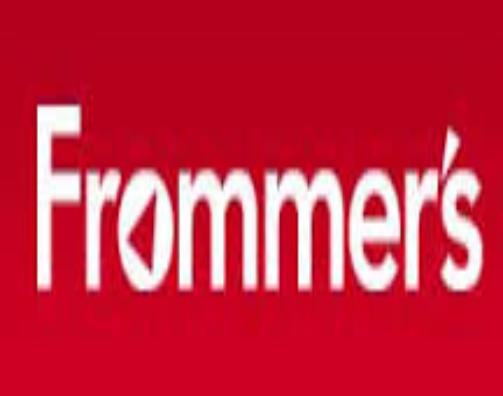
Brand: Frommer's
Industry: Necessities